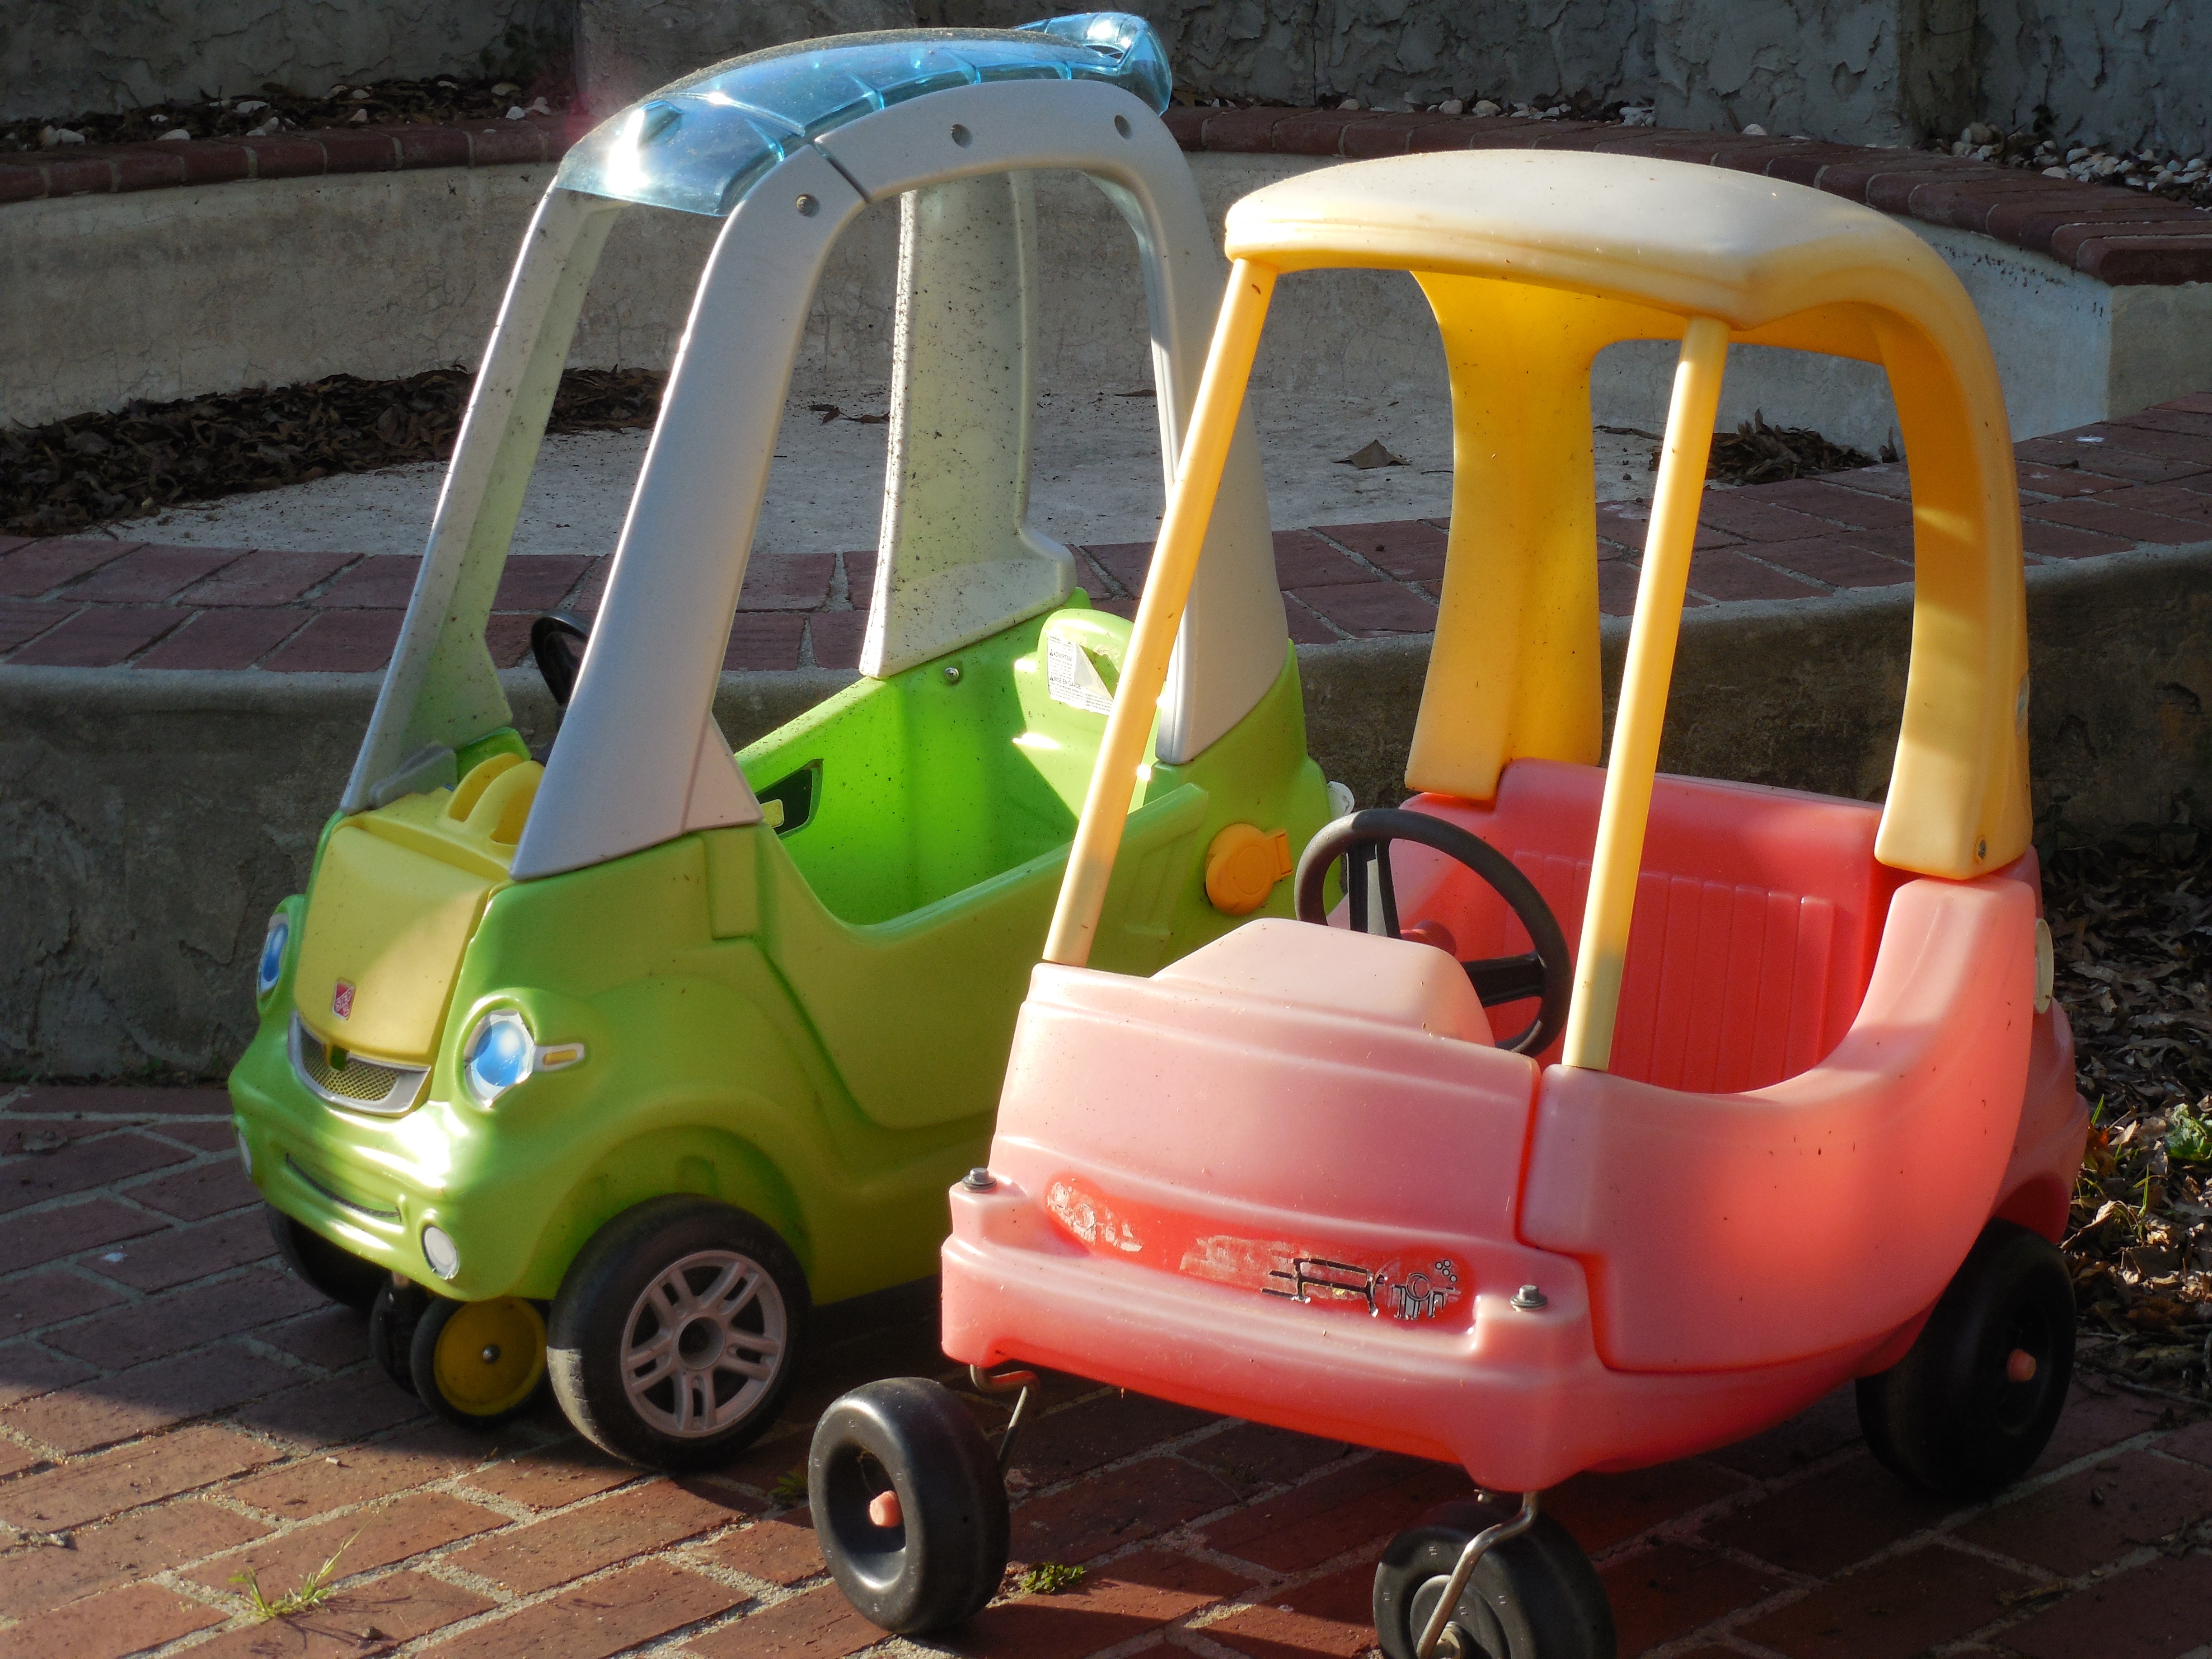
road, white, game, play, driving, cute, transport, green, vehicle, child, yellow, pink, leisure, toy, childhood, fun, cars, little, toy car, car driving, driving car, golf cart, kids toys, land vehicle, light commercial vehicle, microvan